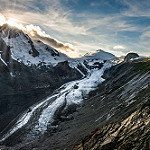
Scene: Outdoor